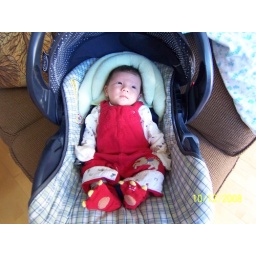
His car seat donated by Miss Sabine!!